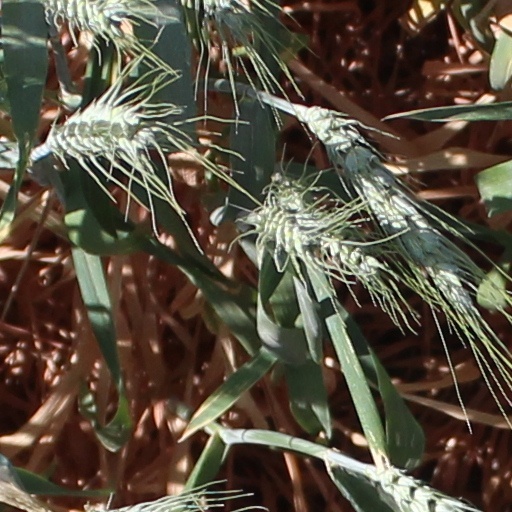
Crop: wheat